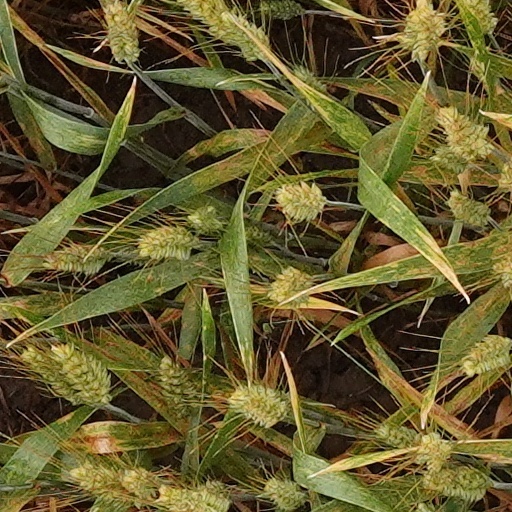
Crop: wheat